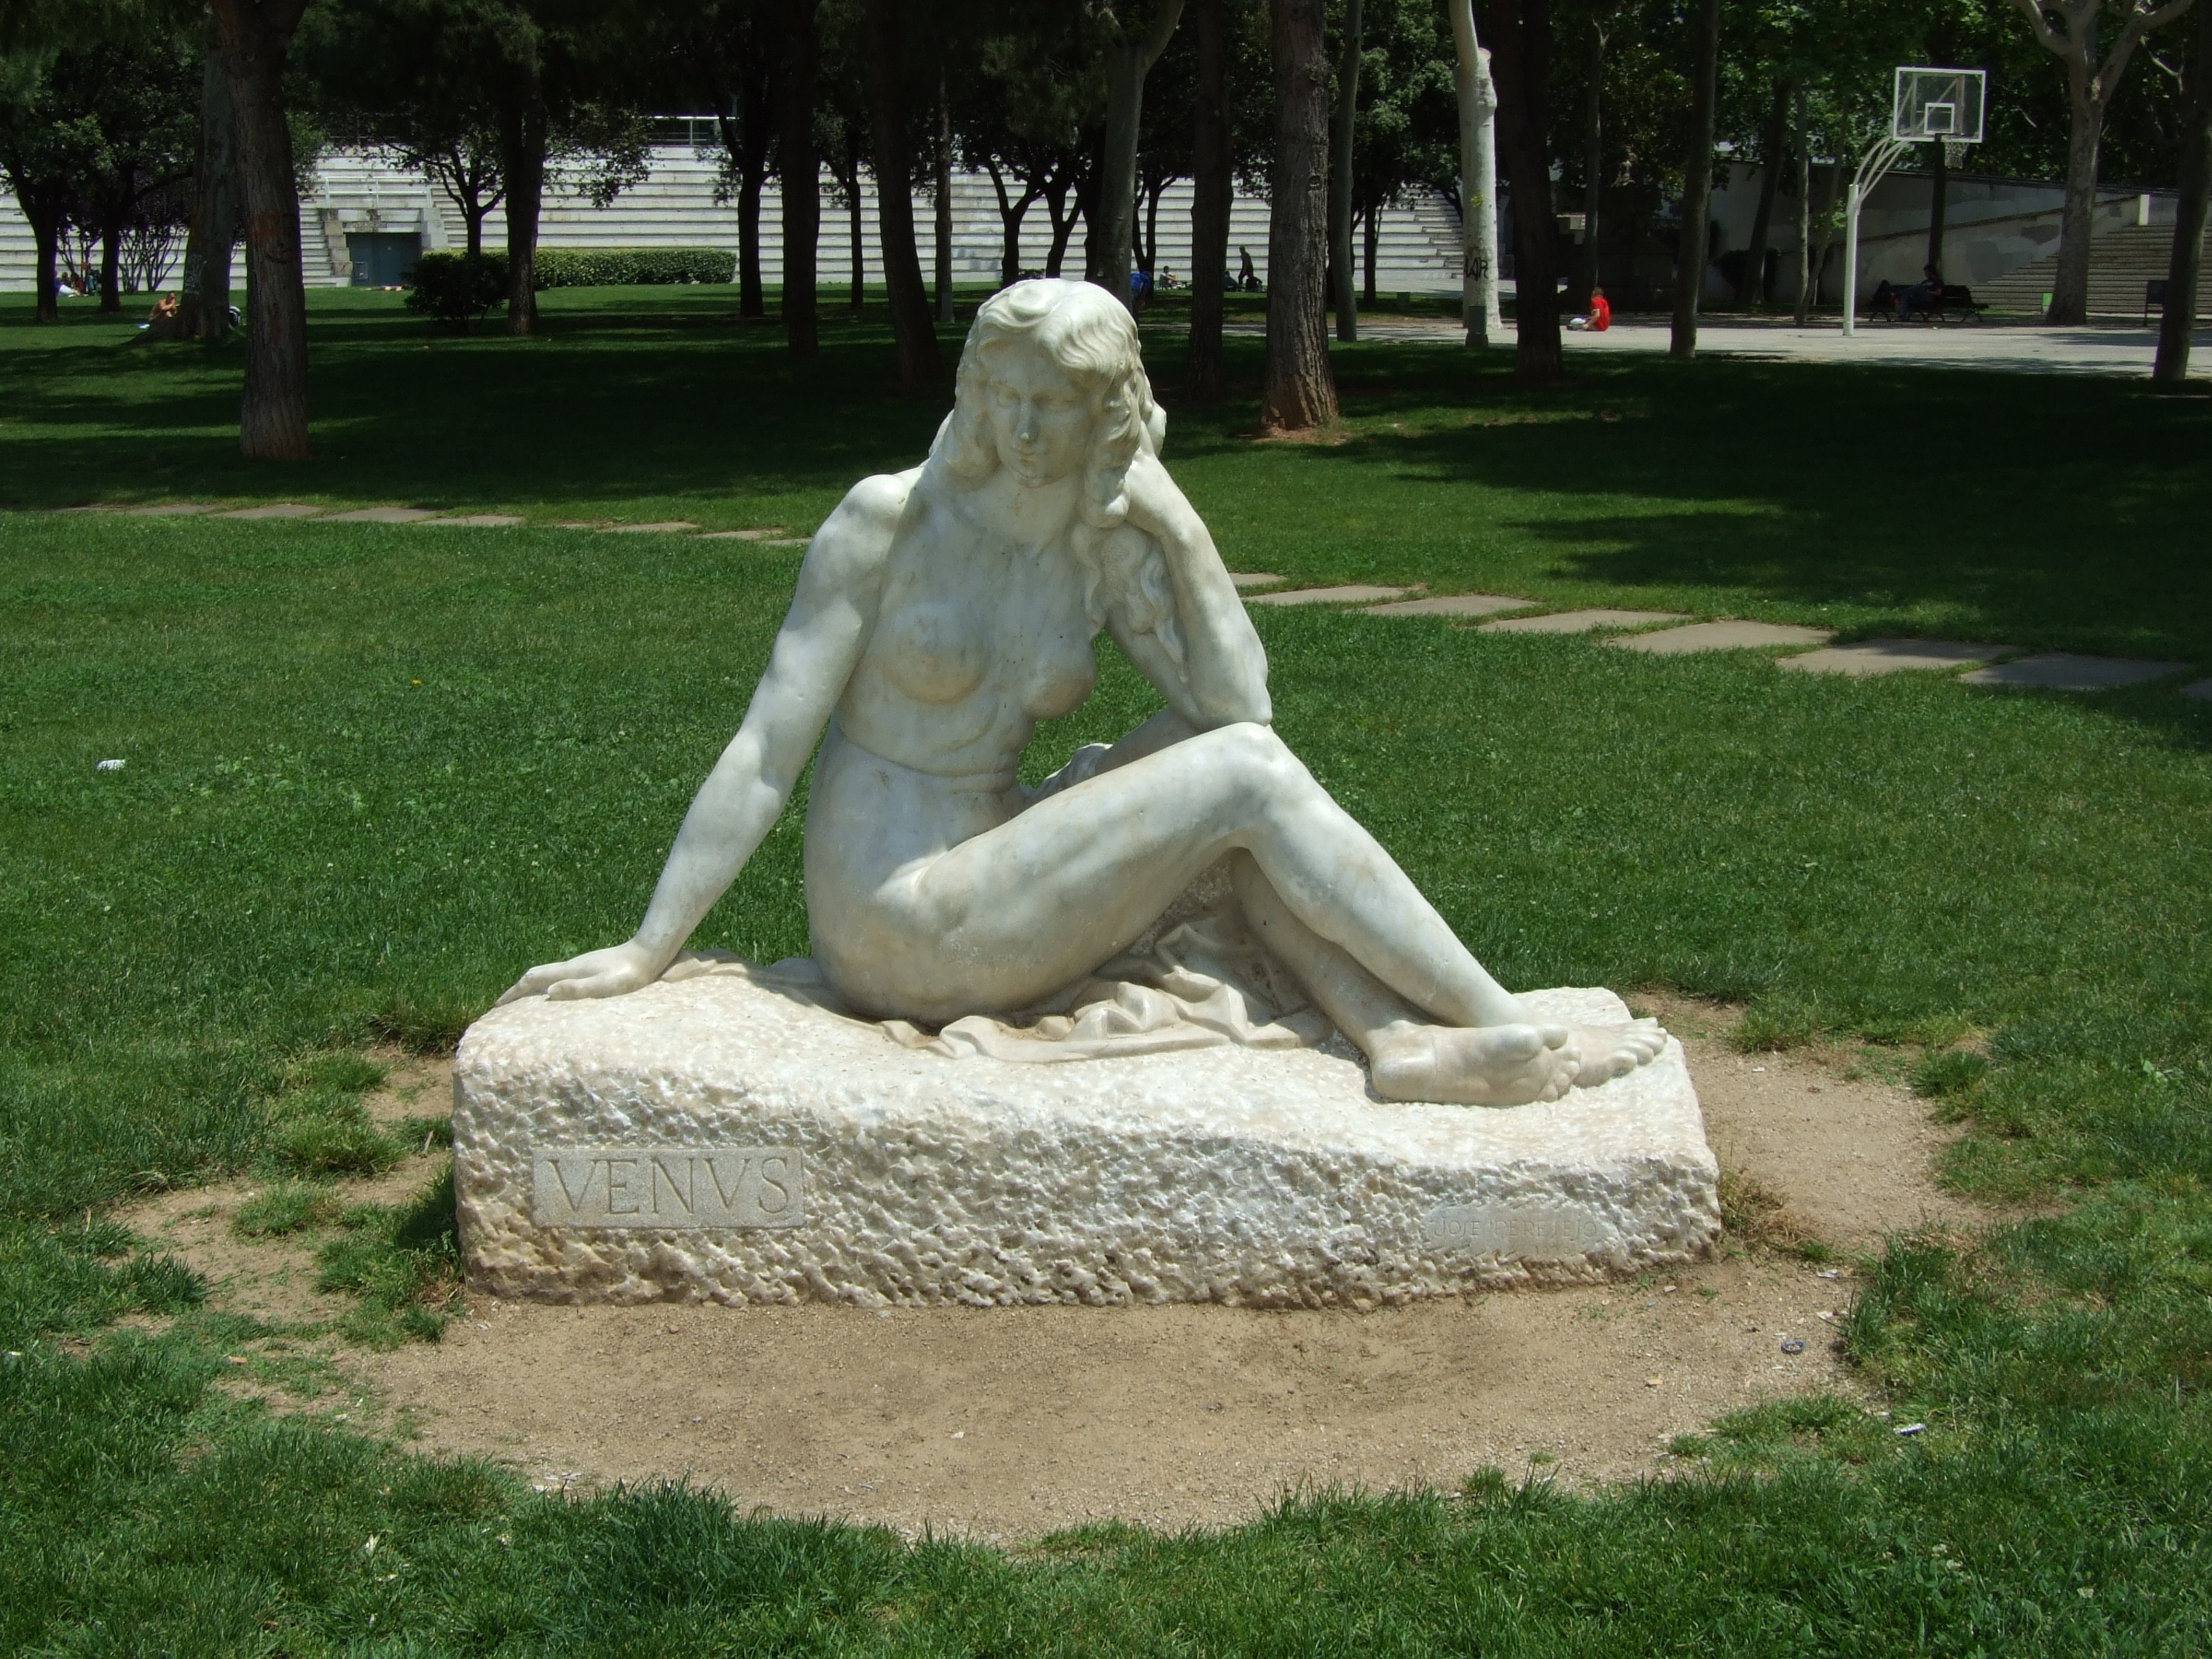
art, sculpture, statue, stone carving, classical sculpture, grass, monument, sitting, tree, memorial, lawn, garden, plant, lawn ornament, leisure, nonbuilding structure, park, landscaping